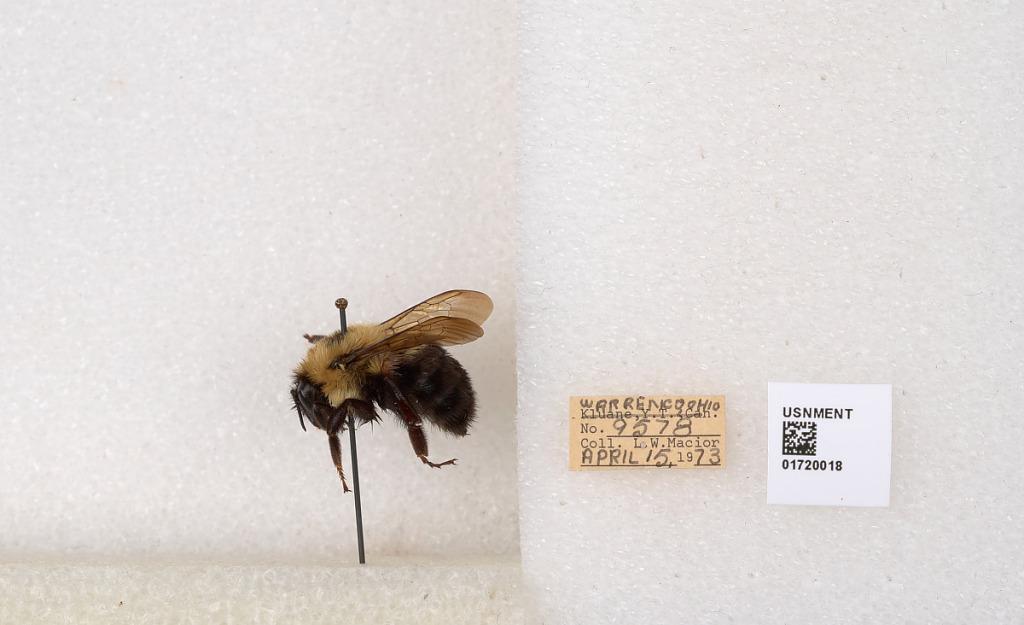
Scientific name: Bombus bimaculatus Cresson
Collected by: L. Macior
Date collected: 1973-4-15
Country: United States
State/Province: Ohio
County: Warren
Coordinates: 39.4276, -84.1668